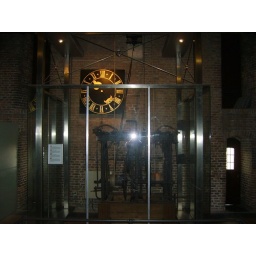
The old clock (still working after some repairs) in the tower of the Nieuwe Kerk.